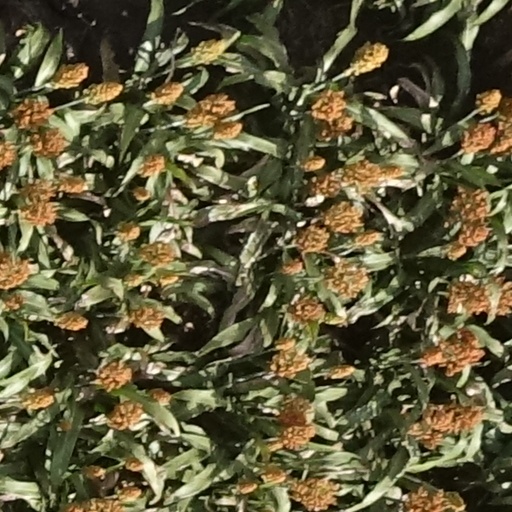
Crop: sorghum